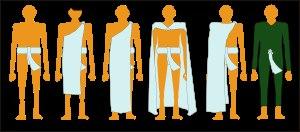
Tilmatli est le nom nahuatl d'un vêtement porté en guise de manteau par les hommes chez les Aztèques. Appelé manta par les chroniqueurs espagnols, c'était une pièce de tissu rectangulaire nouée à l'épaule, qui tenait lieu de cape ou de manteau.
Les vêtements aztèques sont les vêtements que portaient les Mexicas et les autres peuples nahuas de l'empire aztèque en Amérique précolombienne.